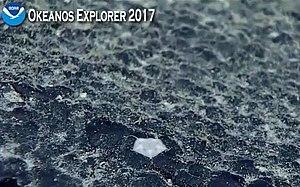
Les Asterozoaires, Asterozoa, constituent un sous-embranchement d'échinodermes, qui comprend essentiellement les étoiles de mer et les ophiures.
Astrophiura est un genre d'ophiures de la famille des Astrophiuridae.
Les Astrophiuridae sont une famille d'ophiures, de l'ordre des Ophiurida.